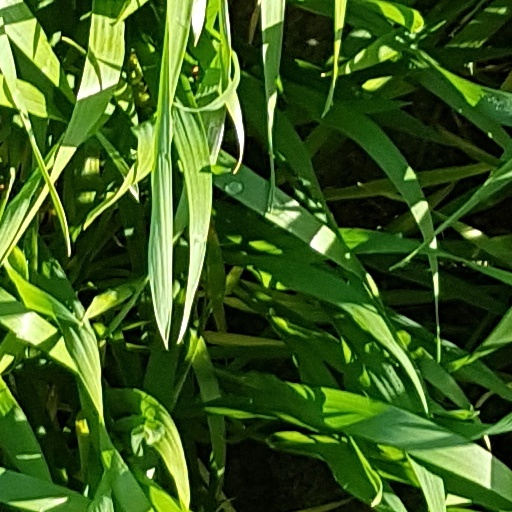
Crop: wheat